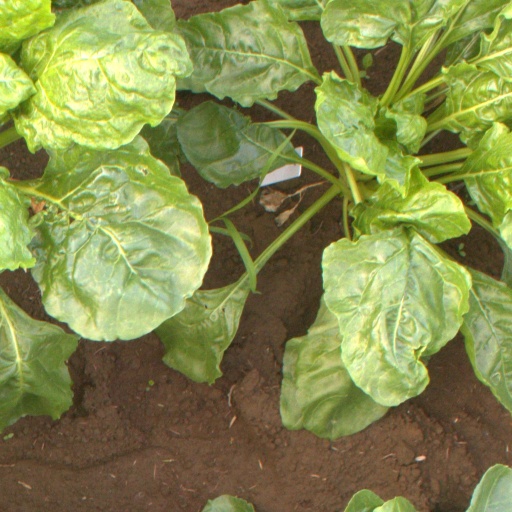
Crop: sugar beet